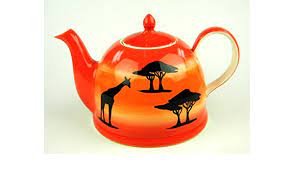
Lii ab baraada la ; baraada boo xamente ne ñu ngi ciy gis genn kéwél ak ñaari garab. Baraada bu xonq la. Baraada nag dañu koy jël di sí .mp3, di si tàngal ndox walla loo xamente ne nit ñi dañu koy naan..